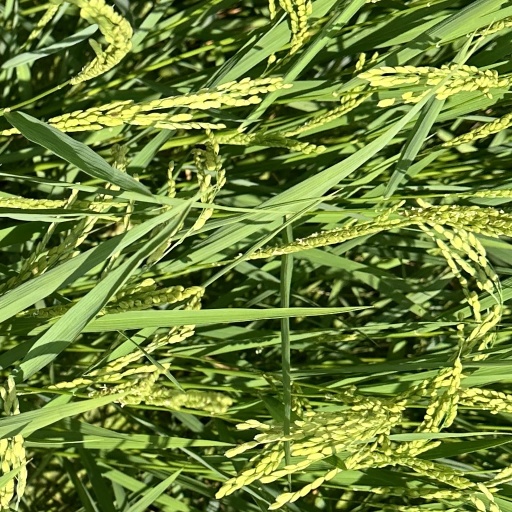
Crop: rice